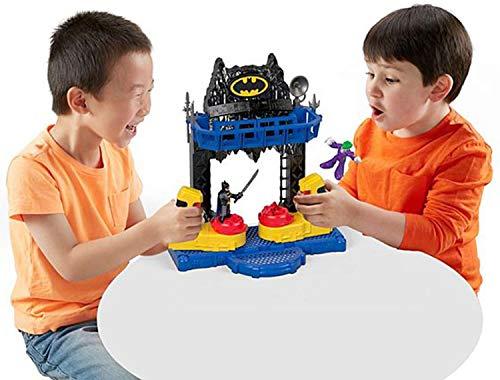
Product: Fisher-Price Imaginext DC Super Friends, Battle Batcave
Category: Toys & Games | Baby & Toddler Toys
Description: Collect more Fisher-Price Imaginext DC Super Friends figures and bring them to the Battle Batcave for even more knock-out action Additional figures sold separately and subject to availability.
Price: $19.99
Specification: ProductDimensions:5.4x17x14inches|ItemWeight:0.16ounces|ShippingWeight:2.38pounds(Viewshippingratesandpolicies)|DomesticShipping:ItemcanbeshippedwithinU.S.|InternationalShipping:ThisitemcanbeshippedtoselectcountriesoutsideoftheU.S.LearnMore|ASIN:B073GW2LZQ|Itemmodelnumber:FKW12|Manufacturerrecommendedage:36months-8years